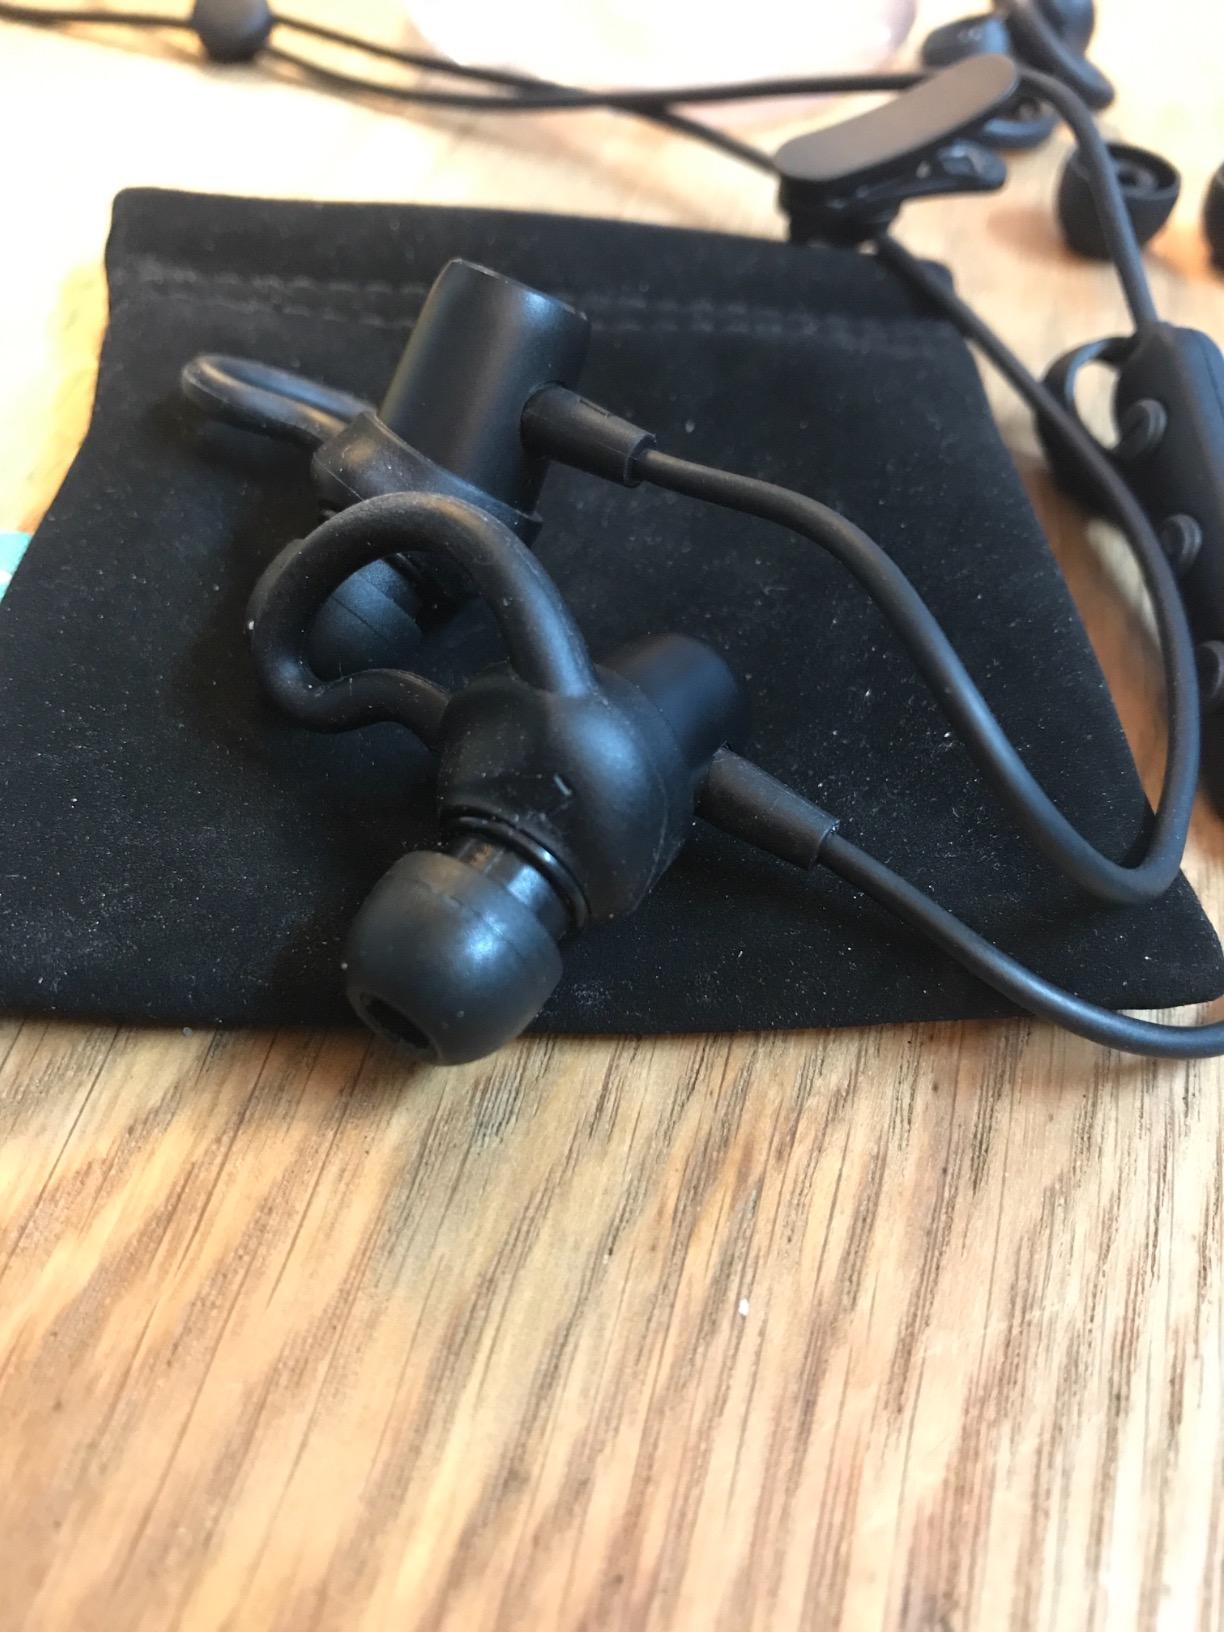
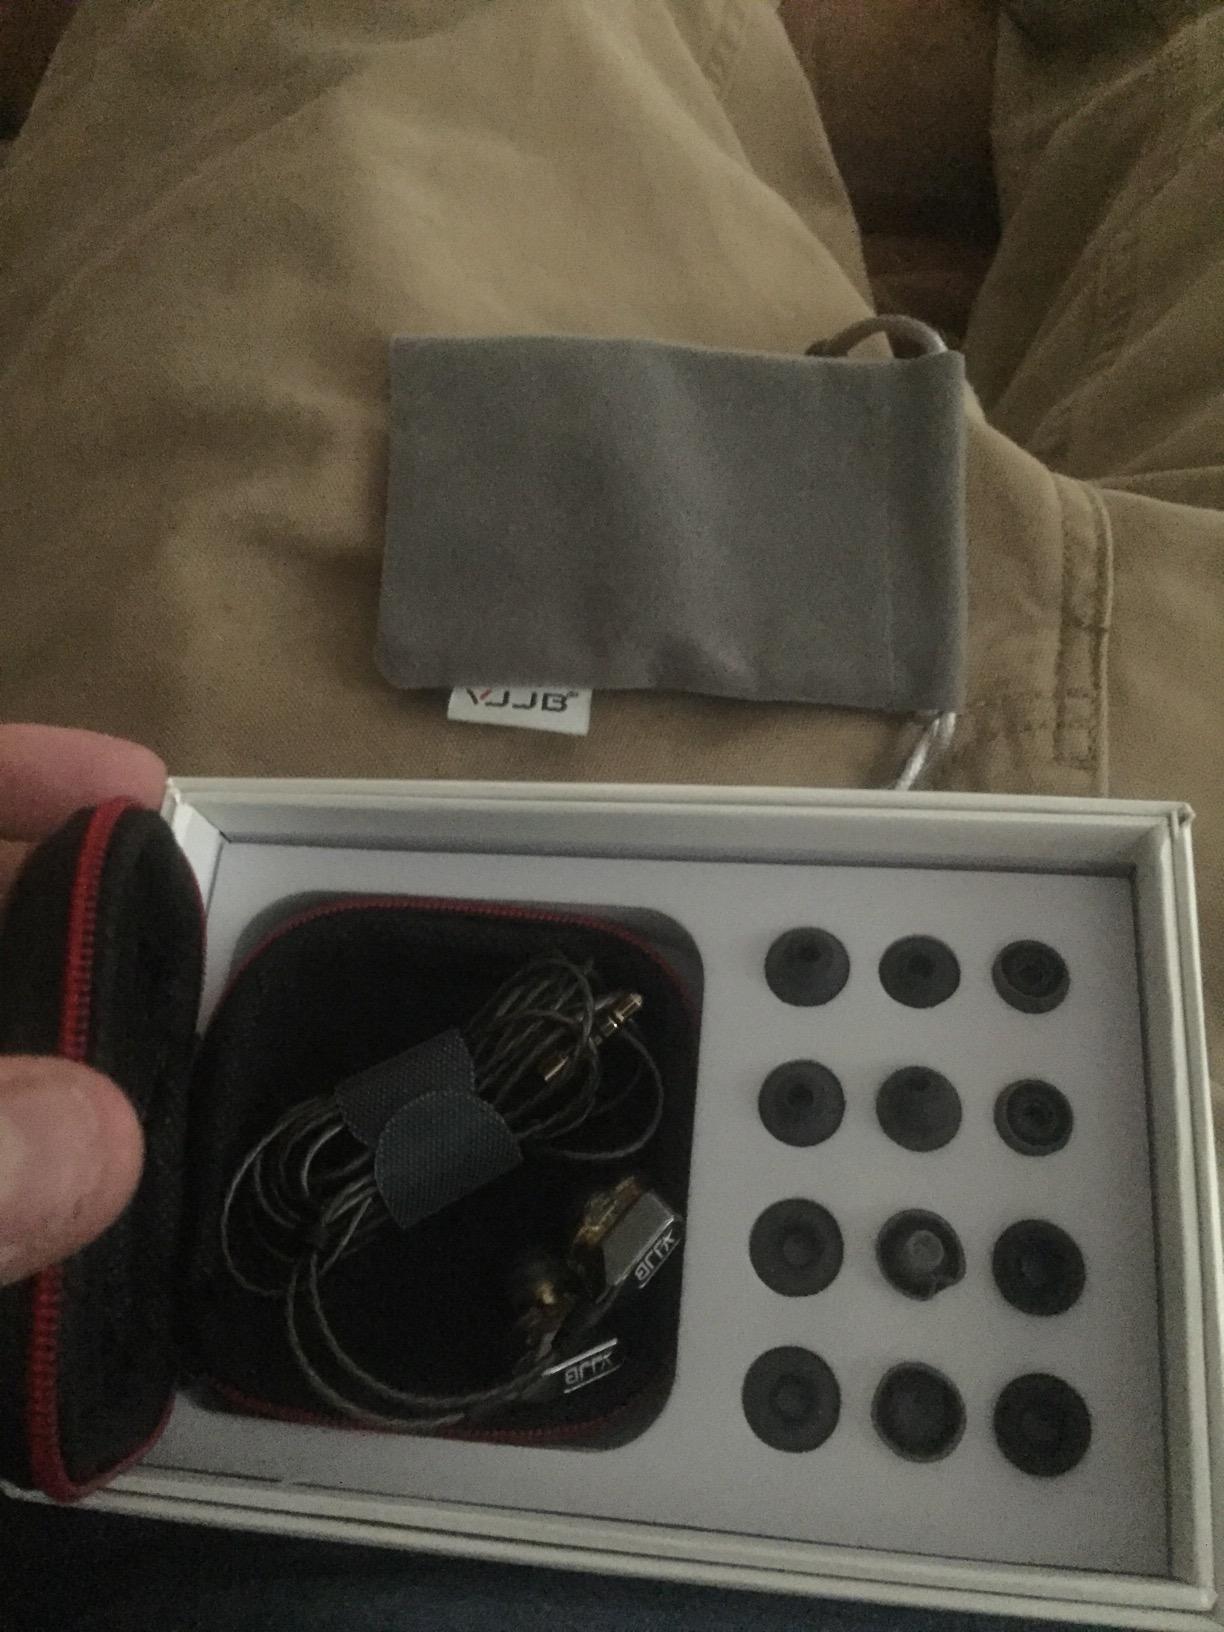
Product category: headphones
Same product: no